George Villiers (died 1606)

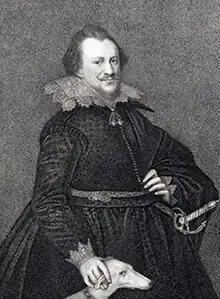
Portrait of George Villiers by William P. Sherlock

Sir George Villiers (c. 1544 – 4 January 1606) was an English knight and country gentleman. He was a High Sheriff of Leicestershire for the year 1591, and later was briefly a Knight of the Shire, a Member of Parliament representing the county of Leicestershire.